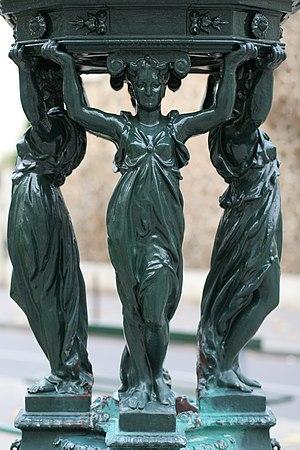
Cariatides de la fontaine Wallace de la place Moussa-et-Odette-Abadi (Paris 12e).